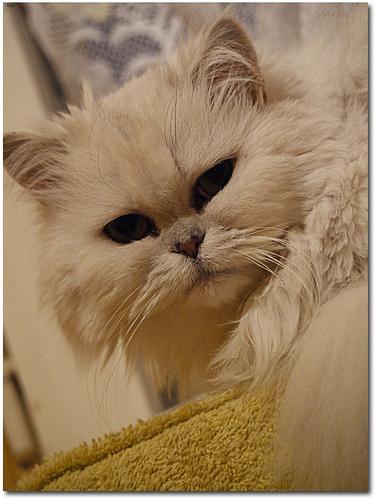
Breed: Persian